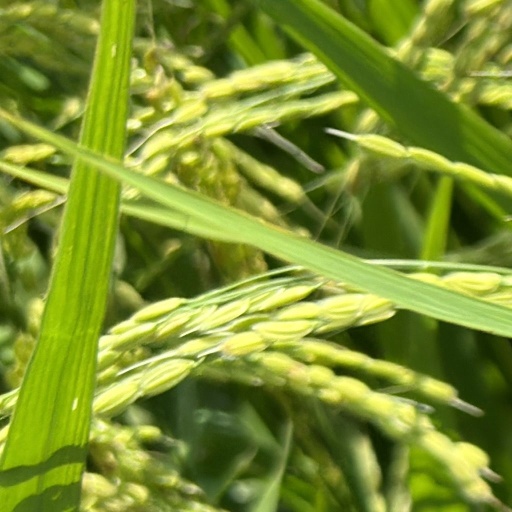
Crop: rice